Primavera (Botticelli)

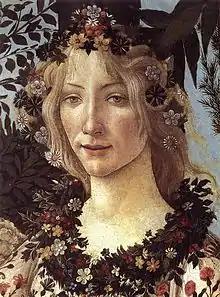

In the same room was Botticelli's "Pallas and the Centaur", and also a large tondo with the "Virgin and Child". The tondo is now unidentified, but is a type of painting especially associated with Botticelli. This was given the highest value of the three paintings, at 180 lire. A further inventory of 1503 records that the "Primavera" had a large white frame.